Zhuo Qun Song

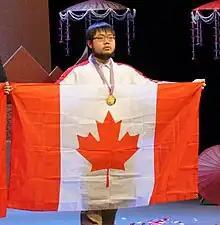
Song in 2015

Zhuo Qun Song (born 1997), also called Alex Song, is a Chinese-born Canadian who is currently the most highly decorated International Mathematical Olympiad (IMO) contestant, with five gold medals and one bronze medal.